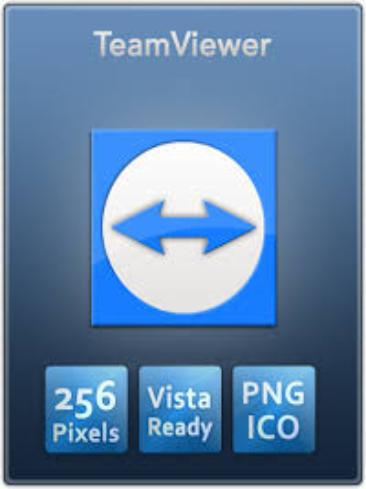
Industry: Others